Anna Danes

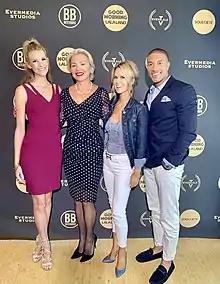
Danes with Hosts of Good Morning LA LA Land, 2019

Danes' 2nd album, "Find Your Wings (Album)", released in 2016, debuted on iTunes jazz albums at #1 and peaked at #22 on the Billboard Charts. Danes’ debut album, Longing, was released in 2014 and received positive reviews from the jazz press and others.